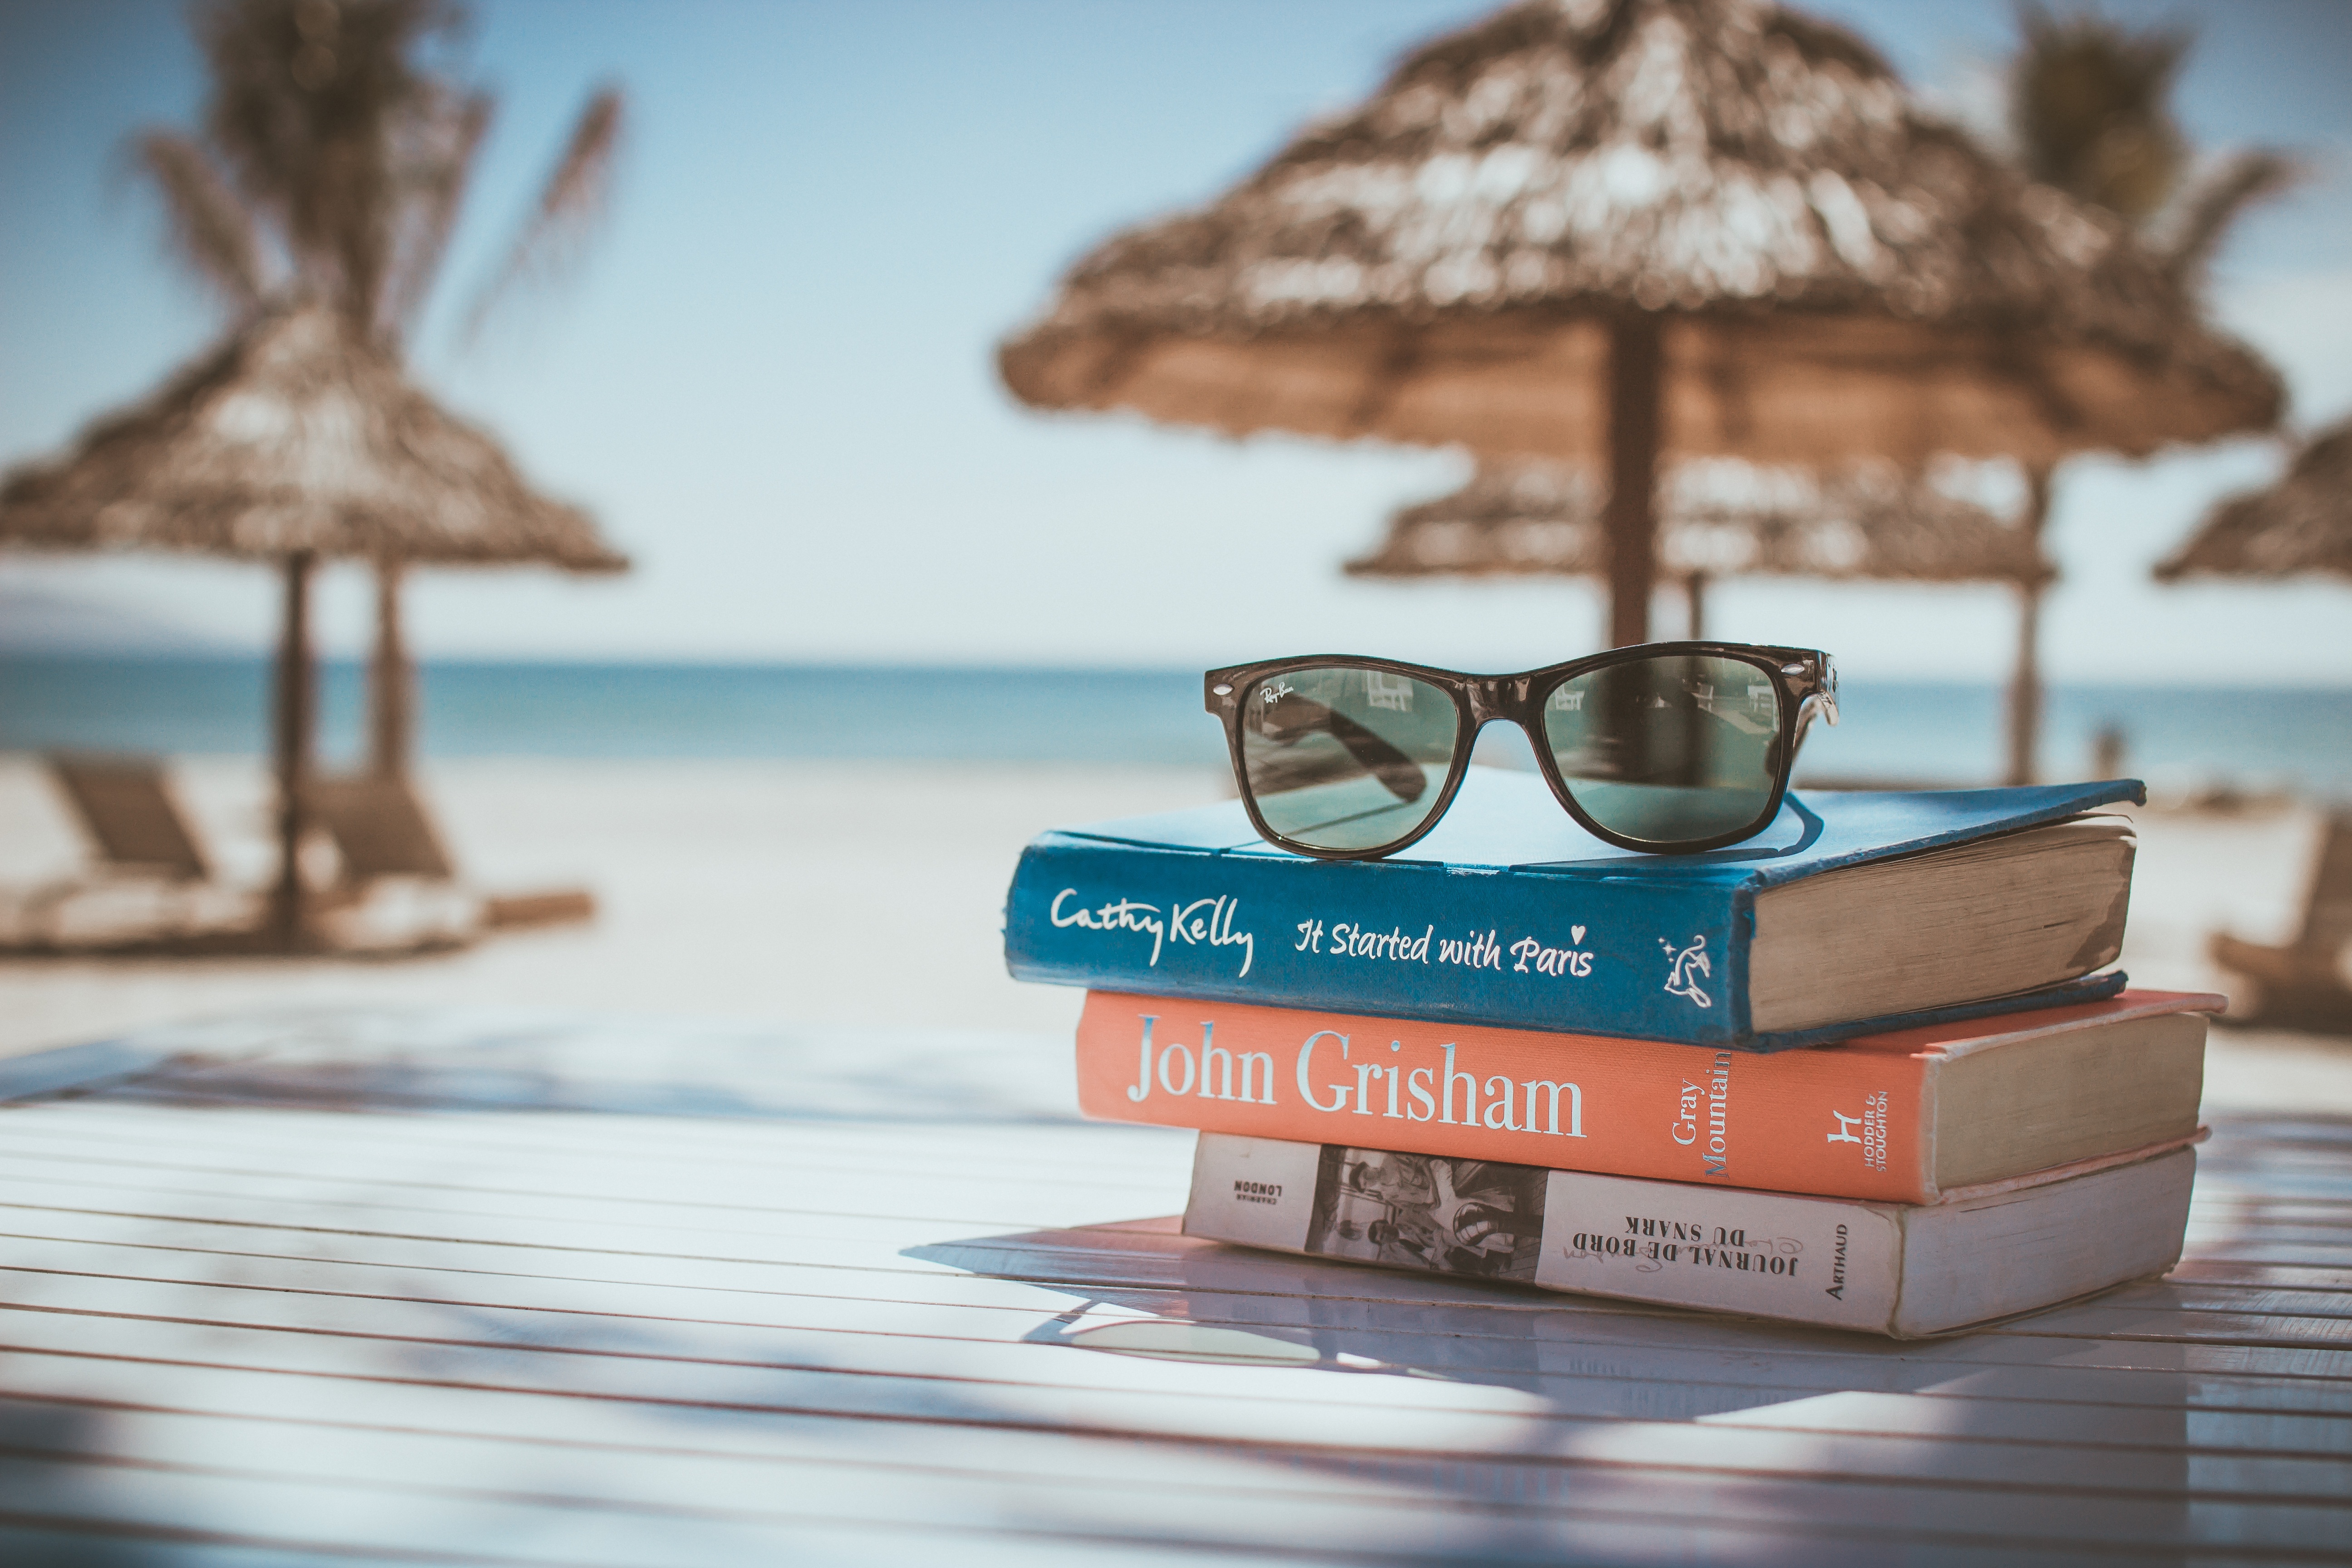
beach, ocean, reading, vacation, relax, holiday, island, season, relaxation, books, resort, sunglasses